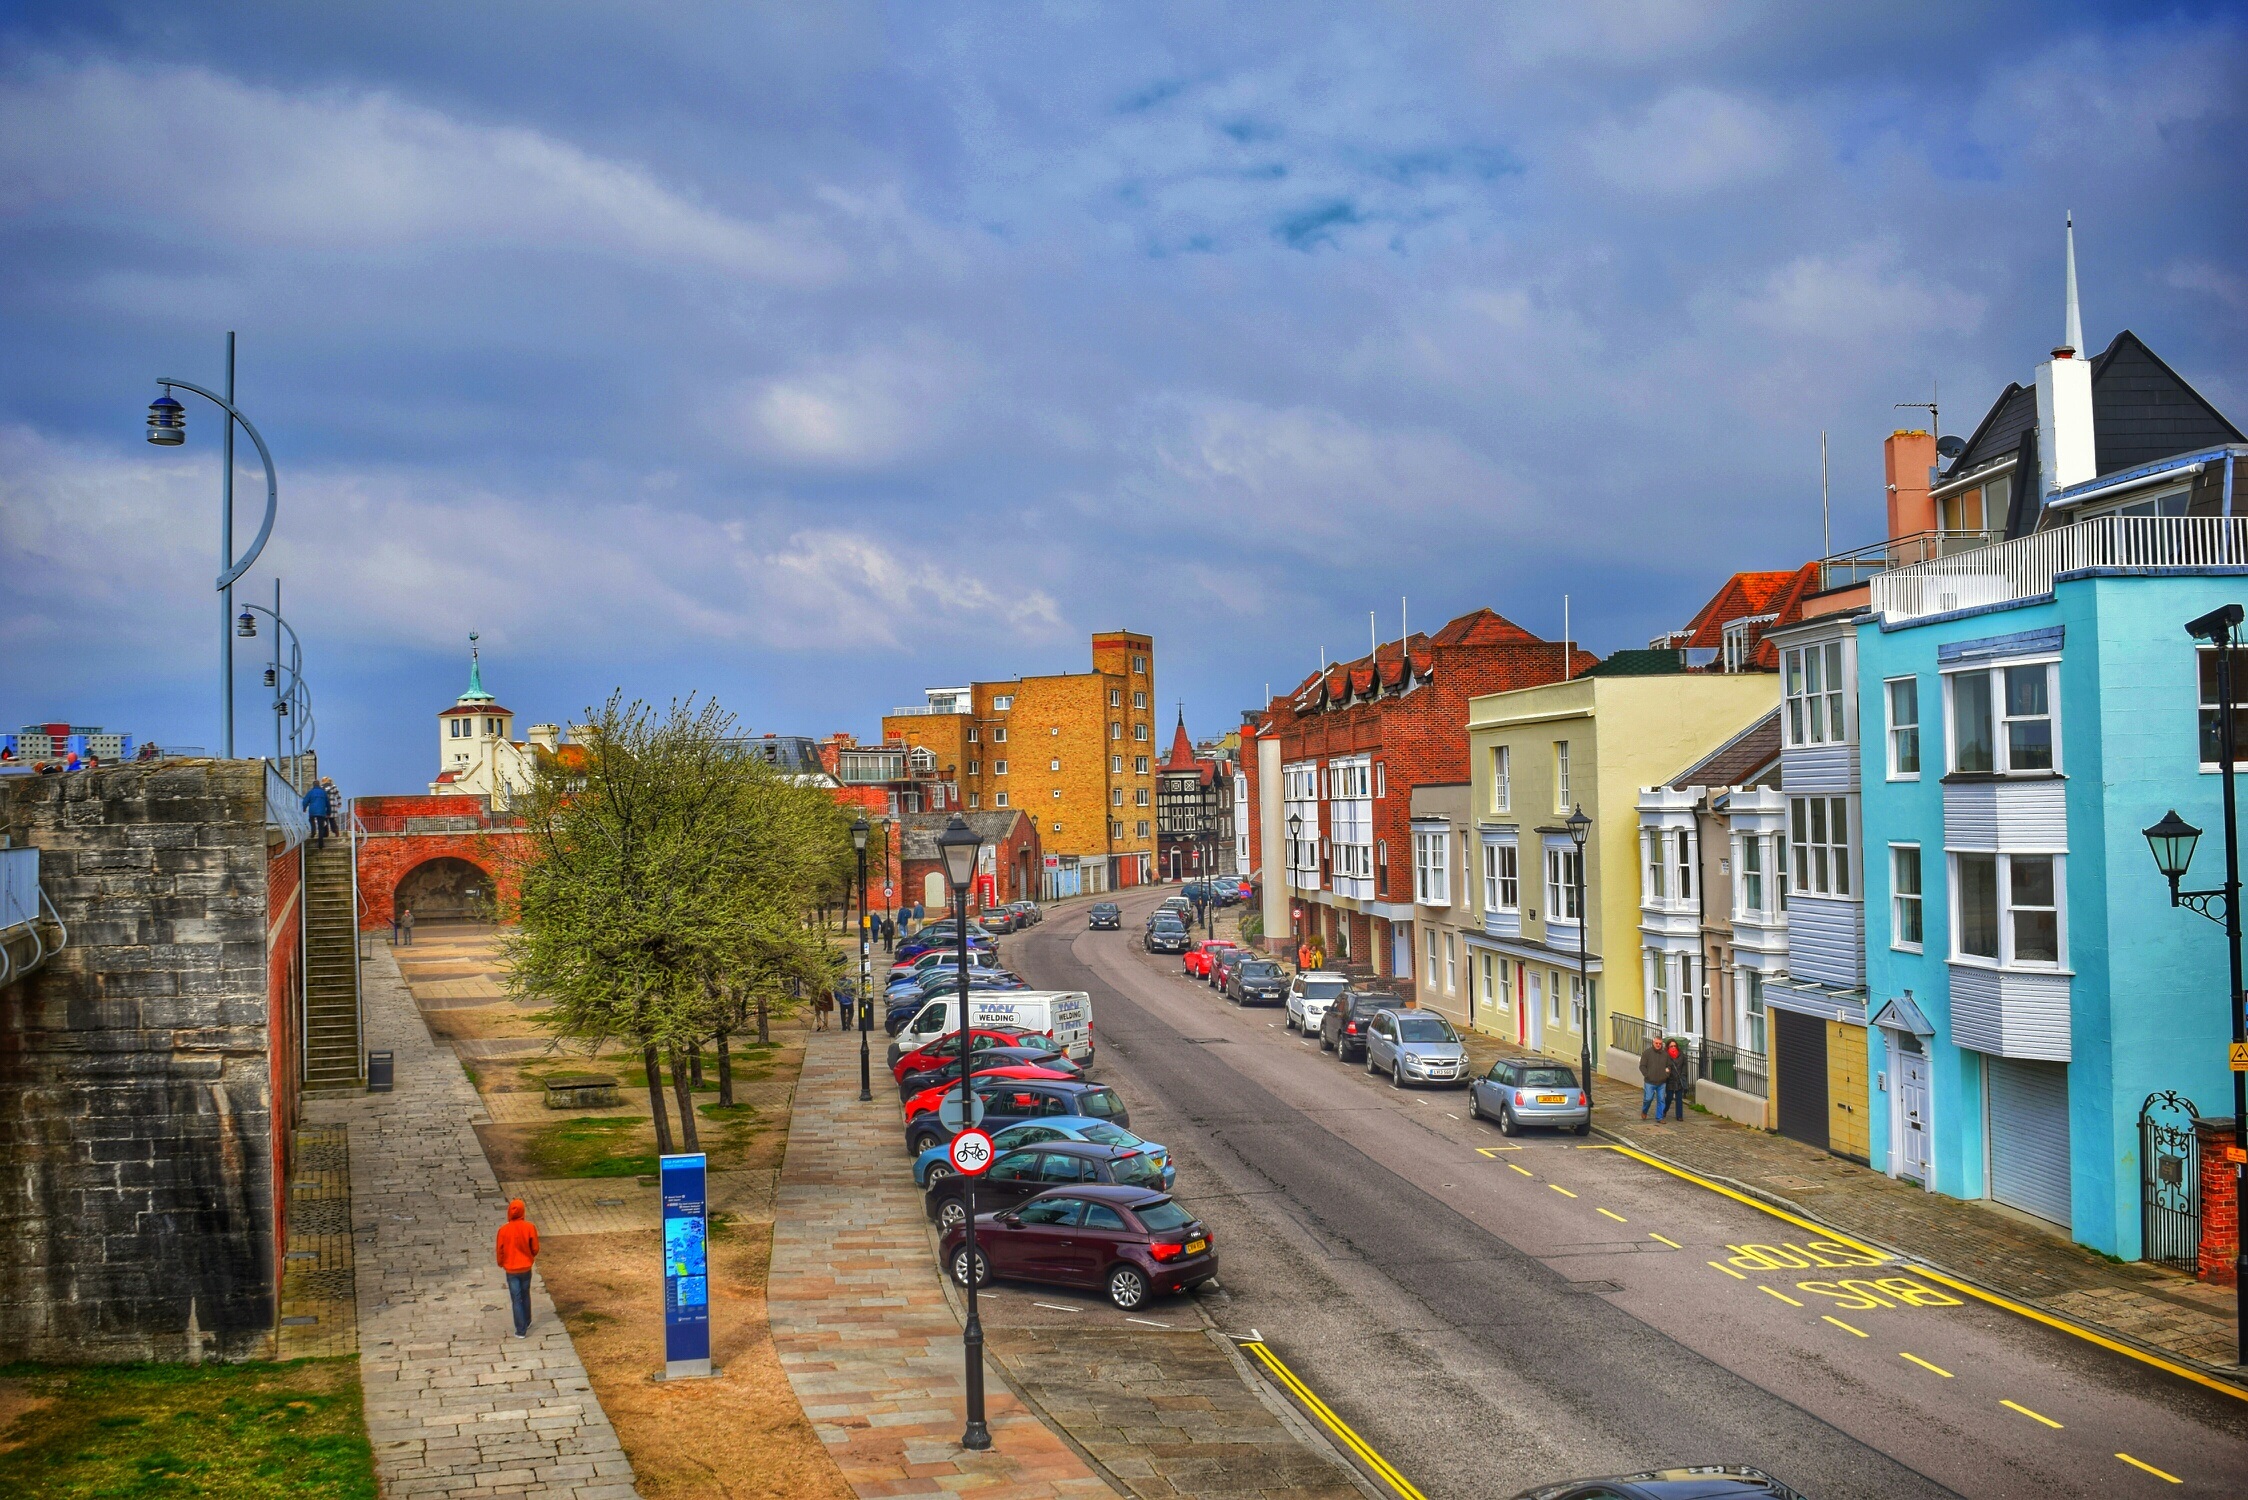
sky, road, street, town, city, walkway, cityscape, vacation, travel, transport, historic, waterway, old town, england, clouds, infrastructure, cars, portsmouth, neighbourhood, urban area, residential area, human settlement